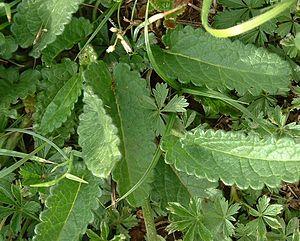
L'Épiaire officinale, Bétoine officinale ou simplement Bétoine est une plante herbacée vivace de la famille des Lamiacées. Son intérêt médicinal était connu dans l'Antiquité, par un traité attribué à Antonius Musa, médecin d'Auguste. Le mot bétoine semble être une altération du latin vettonica, d'origine gauloise.